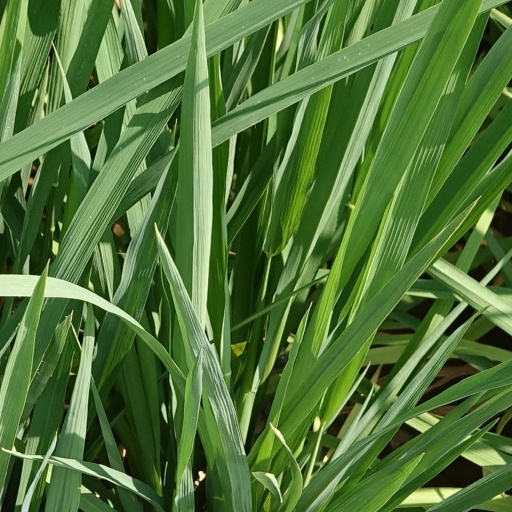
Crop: rice